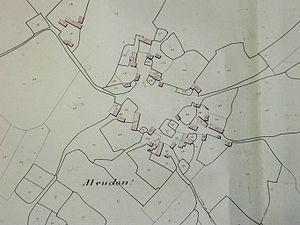
Plan cadastral du village de Meudon, Vannes. Plan aquarellé.
Meudon est un village qui se situe sur le territoire de la commune de Vannes, préfecture du département du Morbihan en France.